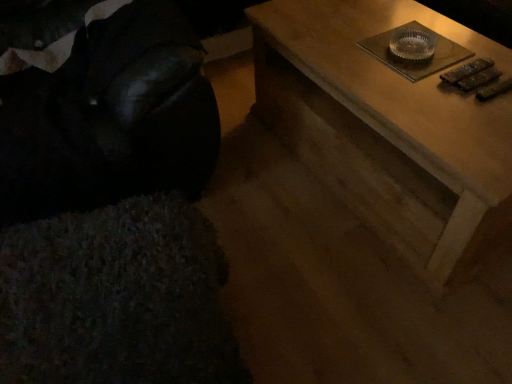
Question: What is the 2D location of a free space to the left of wooden table at upper right? Please provide its 2D coordinates.
Answer: [(0.519, 0.451)]